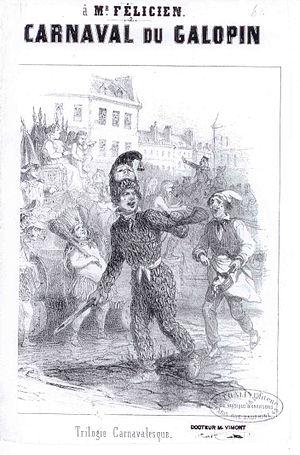
Scène de Carnaval à Paris, en fond le cortège du Bœuf Gras. Le texte parle de Philippe Musard en activités, comme il a pris sa retraite en 1854, le document peut être daté d'avant cette date.
Les sociétés festives ou – et – carnavalesques sont des associations de personnes réunies par l'amour de l'amusement et du divertissement.